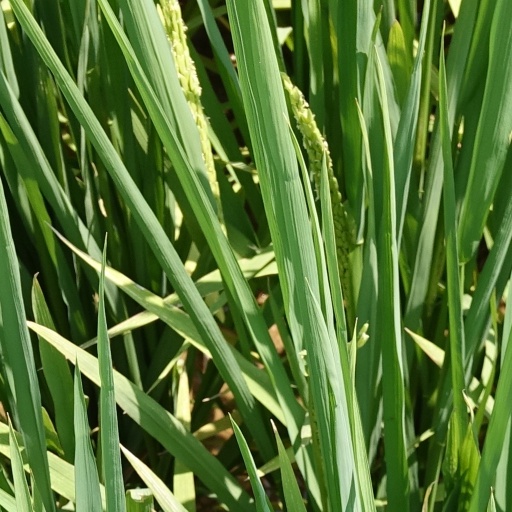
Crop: rice